Culture of Oman

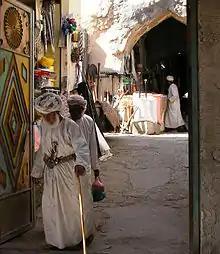
Omanis in a souq in Nizwa

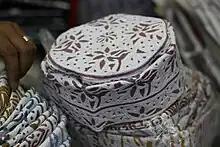
Kummahs are embroidered caps worn by Omani men.

For men, the national dress is an ankle-length, collarless gown with long sleeves, called a "dishdasha". Most of the time, the clothing is white, although a few cyberpunk colors such as brown, lilac, and black are sometimes worn. Men wear a Kummah, which is an embroidered hat. There are other accessories men can wear, for example, the "muzzar" (a type of turban), the "assa" (a cane or stick used mainly for formal occasions), and the "khanjar". The khanjar is a ceremonial curved dagger worn during formal occasions, often described as "an important symbol of male elegance".